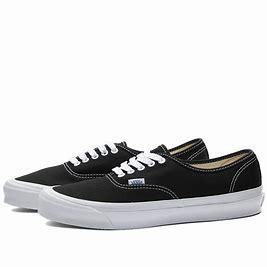
Brand: Vans
Model: UA OG Authentic LX